Kingdom of Albania (medieval)

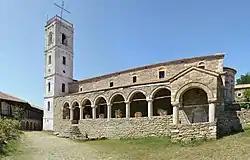
The Ardenica monastery, built by Byzantine Emperor, Andronikos II Palaiologos in 1282 after his victory against the Angevins in the Siege of Berat

The situation was very complicated for Michael VIII; however, he sent help to the besieged garrison. The Byzantine army which also included Turkish mercenaries arrived near Berat in March 1281. They were under orders to avoid pitched battle and to focus on ambushes and raids. They managed to defeat Angevin forces by capturing first their commander Hugo de Sully in an ambush. This spread panic throughout his army, routing them from the battlefield. The Angevin army lost the major part of its forces and only a small part found refuge in the Kaninë castle, which was in Angevin hands. The Byzantine army continued its advance further into the territory. They besieged the Angevin bases of Vlorë, Kaninë, and Durrës but could not capture them. The Albanian nobles in the region of Krujë allied themselves with the Byzantine Emperor and he granted them a charter of privileges for their city and bishopric.